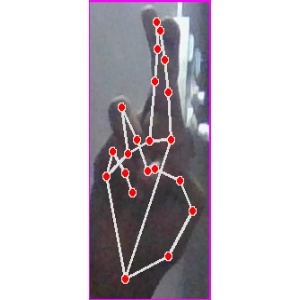
अक्षर: र